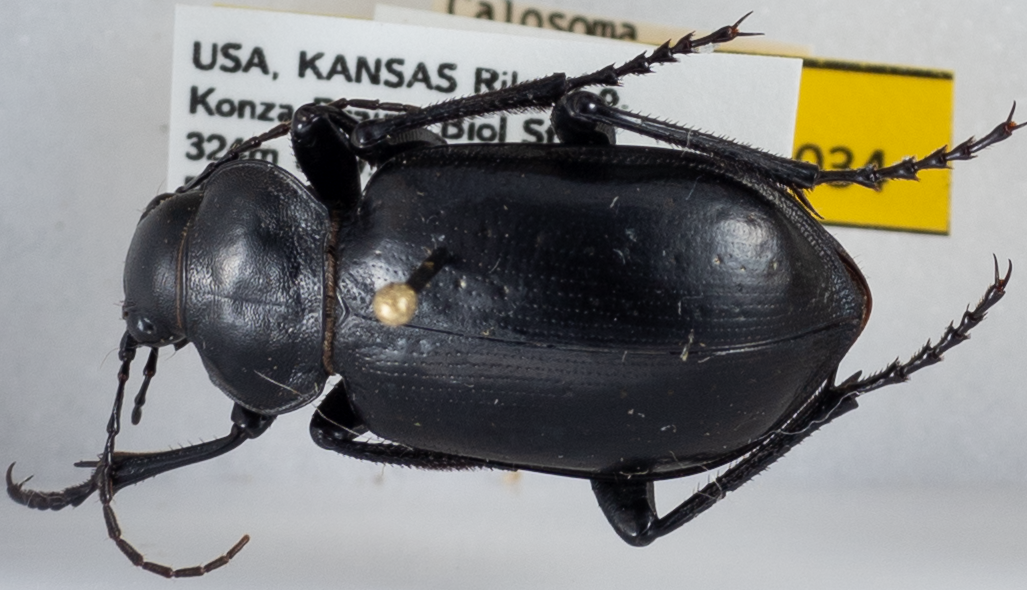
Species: Calosoma affine
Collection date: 2019-09-25
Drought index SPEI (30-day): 0.944
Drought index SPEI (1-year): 1.69
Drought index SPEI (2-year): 1.096